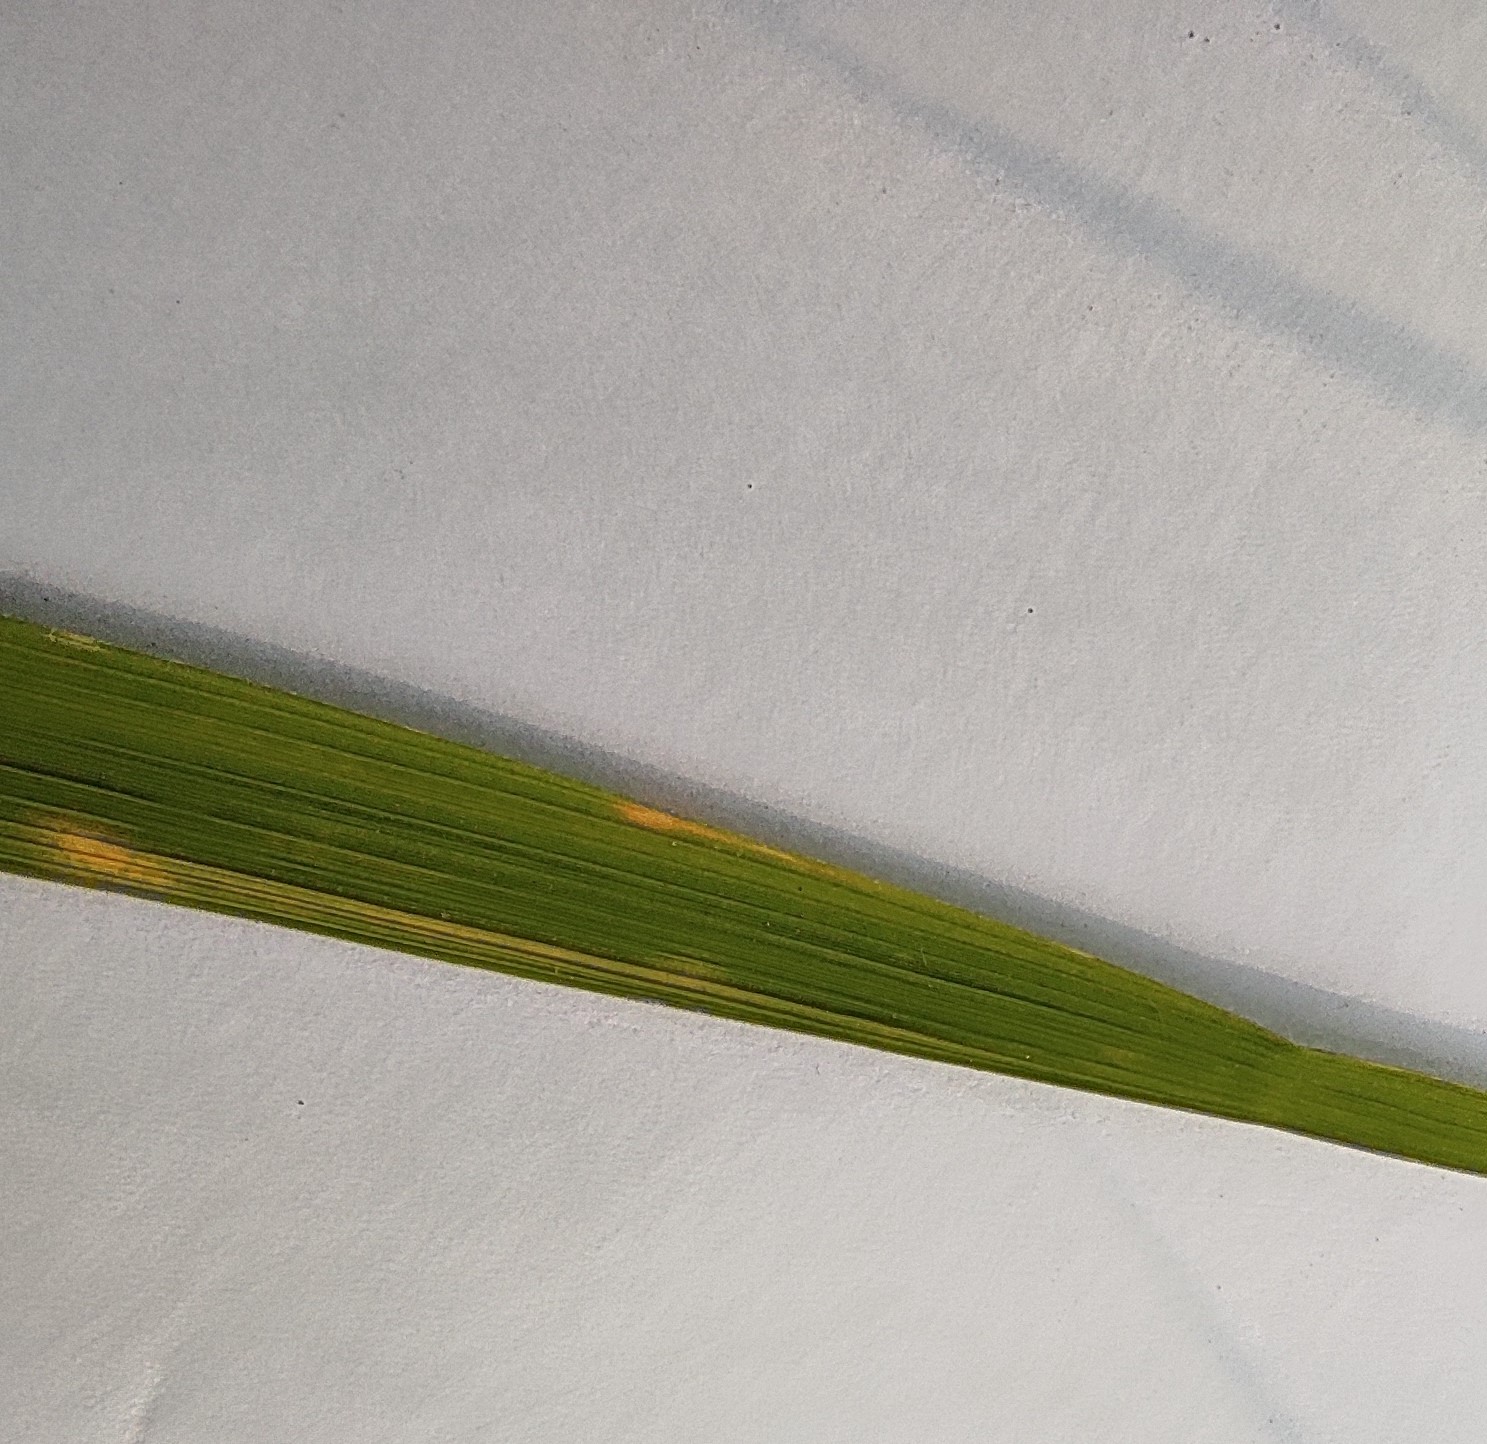
Label: Rice Stripes